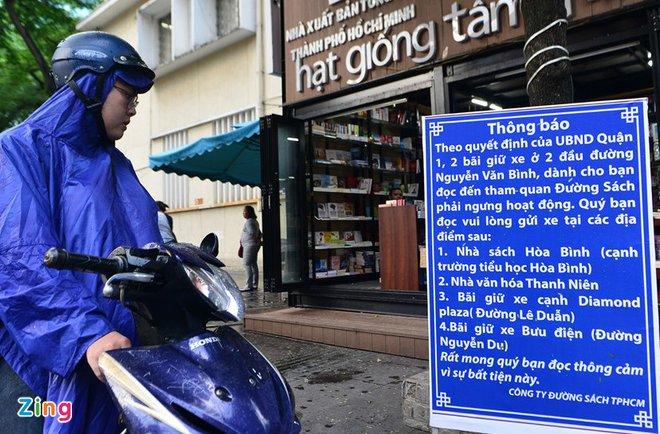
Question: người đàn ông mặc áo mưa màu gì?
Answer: người đàn ông mặc áo mưa màu xanh dương